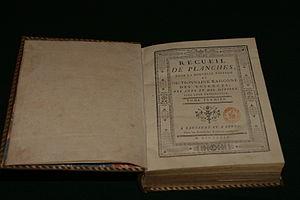
Recueil de planches du tome premier du Dictionnaire raisonné des sciences, des arts et des métiers (couramment appelée Encyclopédie de Diderot et d'Alembert). Exemplaire de la reine Marie-Antoinette provenant de sa bibliothèque personnelle du Petit Trianon. Conservé à la bibliothèque centrale de Versailles (ancien Hôtel des Affaires étrangères et de la Marine)
L'Hôtel des Affaires étrangères et de la Marine est le nom d'un bâtiment situé au 5, rue de l'Indépendance-Américaine à Versailles, à proximité du château. Il fut construit par Jean-Baptiste Berthier en 1762 à la demande du duc de Choiseul, secrétaire d'État aux Affaires étrangères pour abriter les services et les archives des Affaires étrangères et de la Marine.